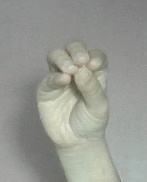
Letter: ha